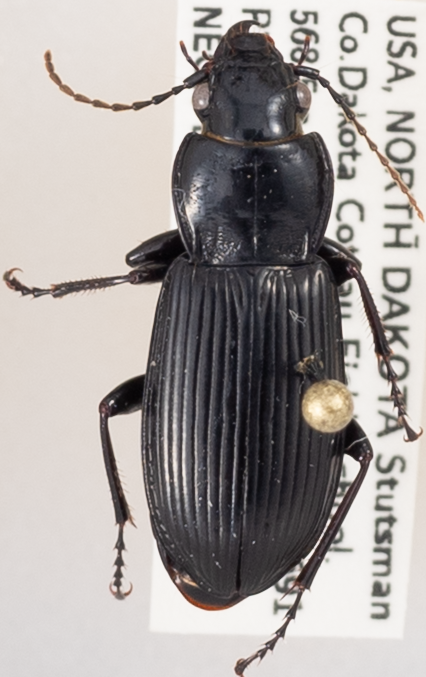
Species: Pterostichus melanarius melanarius
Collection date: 2017-09-12
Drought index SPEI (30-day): -0.39
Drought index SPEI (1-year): -0.71
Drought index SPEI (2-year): -0.17